Denver Dream (football)

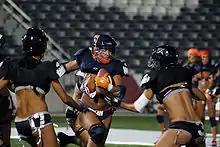
Denver Dream player in action against the L.A. Temptation

The Dream started as a 2009 expansion team in the inaugural season of the Lingerie Football League (LFL). The new league had a fall and winter schedule in order to keep the championship game, the Lingerie Bowl, as an alternative Super halftime event. The Dream were led by head coach Allen Watkins and assisted by former Denver Broncos wide receiver Mark Jackson. They played two dates at their home field, Dick's Sporting Goods Park in Commerce City, Colorado, one of two teams along with the Dallas Desire to have home games in an outdoor stadium, and one of the few short-field football teams to have done so. They went winless in its first season. League commissioner Mitchell Mortaza suspended the team's operations after the 2009 season, at the same time as the struggling New York Majesty, to keep the league at an even number of teams; it was implied that the league would be unable or unwilling to reach a deal to continue playing at Dick's Sporting Goods Park.